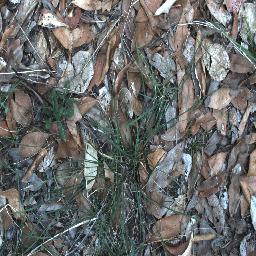
Label: negative